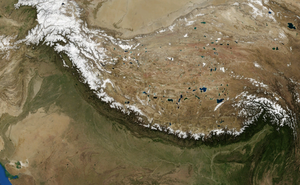
Himalaya
Et satellitbillede, der viser Himalaya bjergkædens bue
Himalaya er en bjergkæde i Asien. Jordens højeste bjerg, Mount Everest, og andre af de allerhøjeste bjerge, ligger i Himalaya, ligesom der er højtliggende søer, fx Pangong Tso. Bjergkæden ligger i flere lande, blandt andre i Kina, Indien og Pakistan.